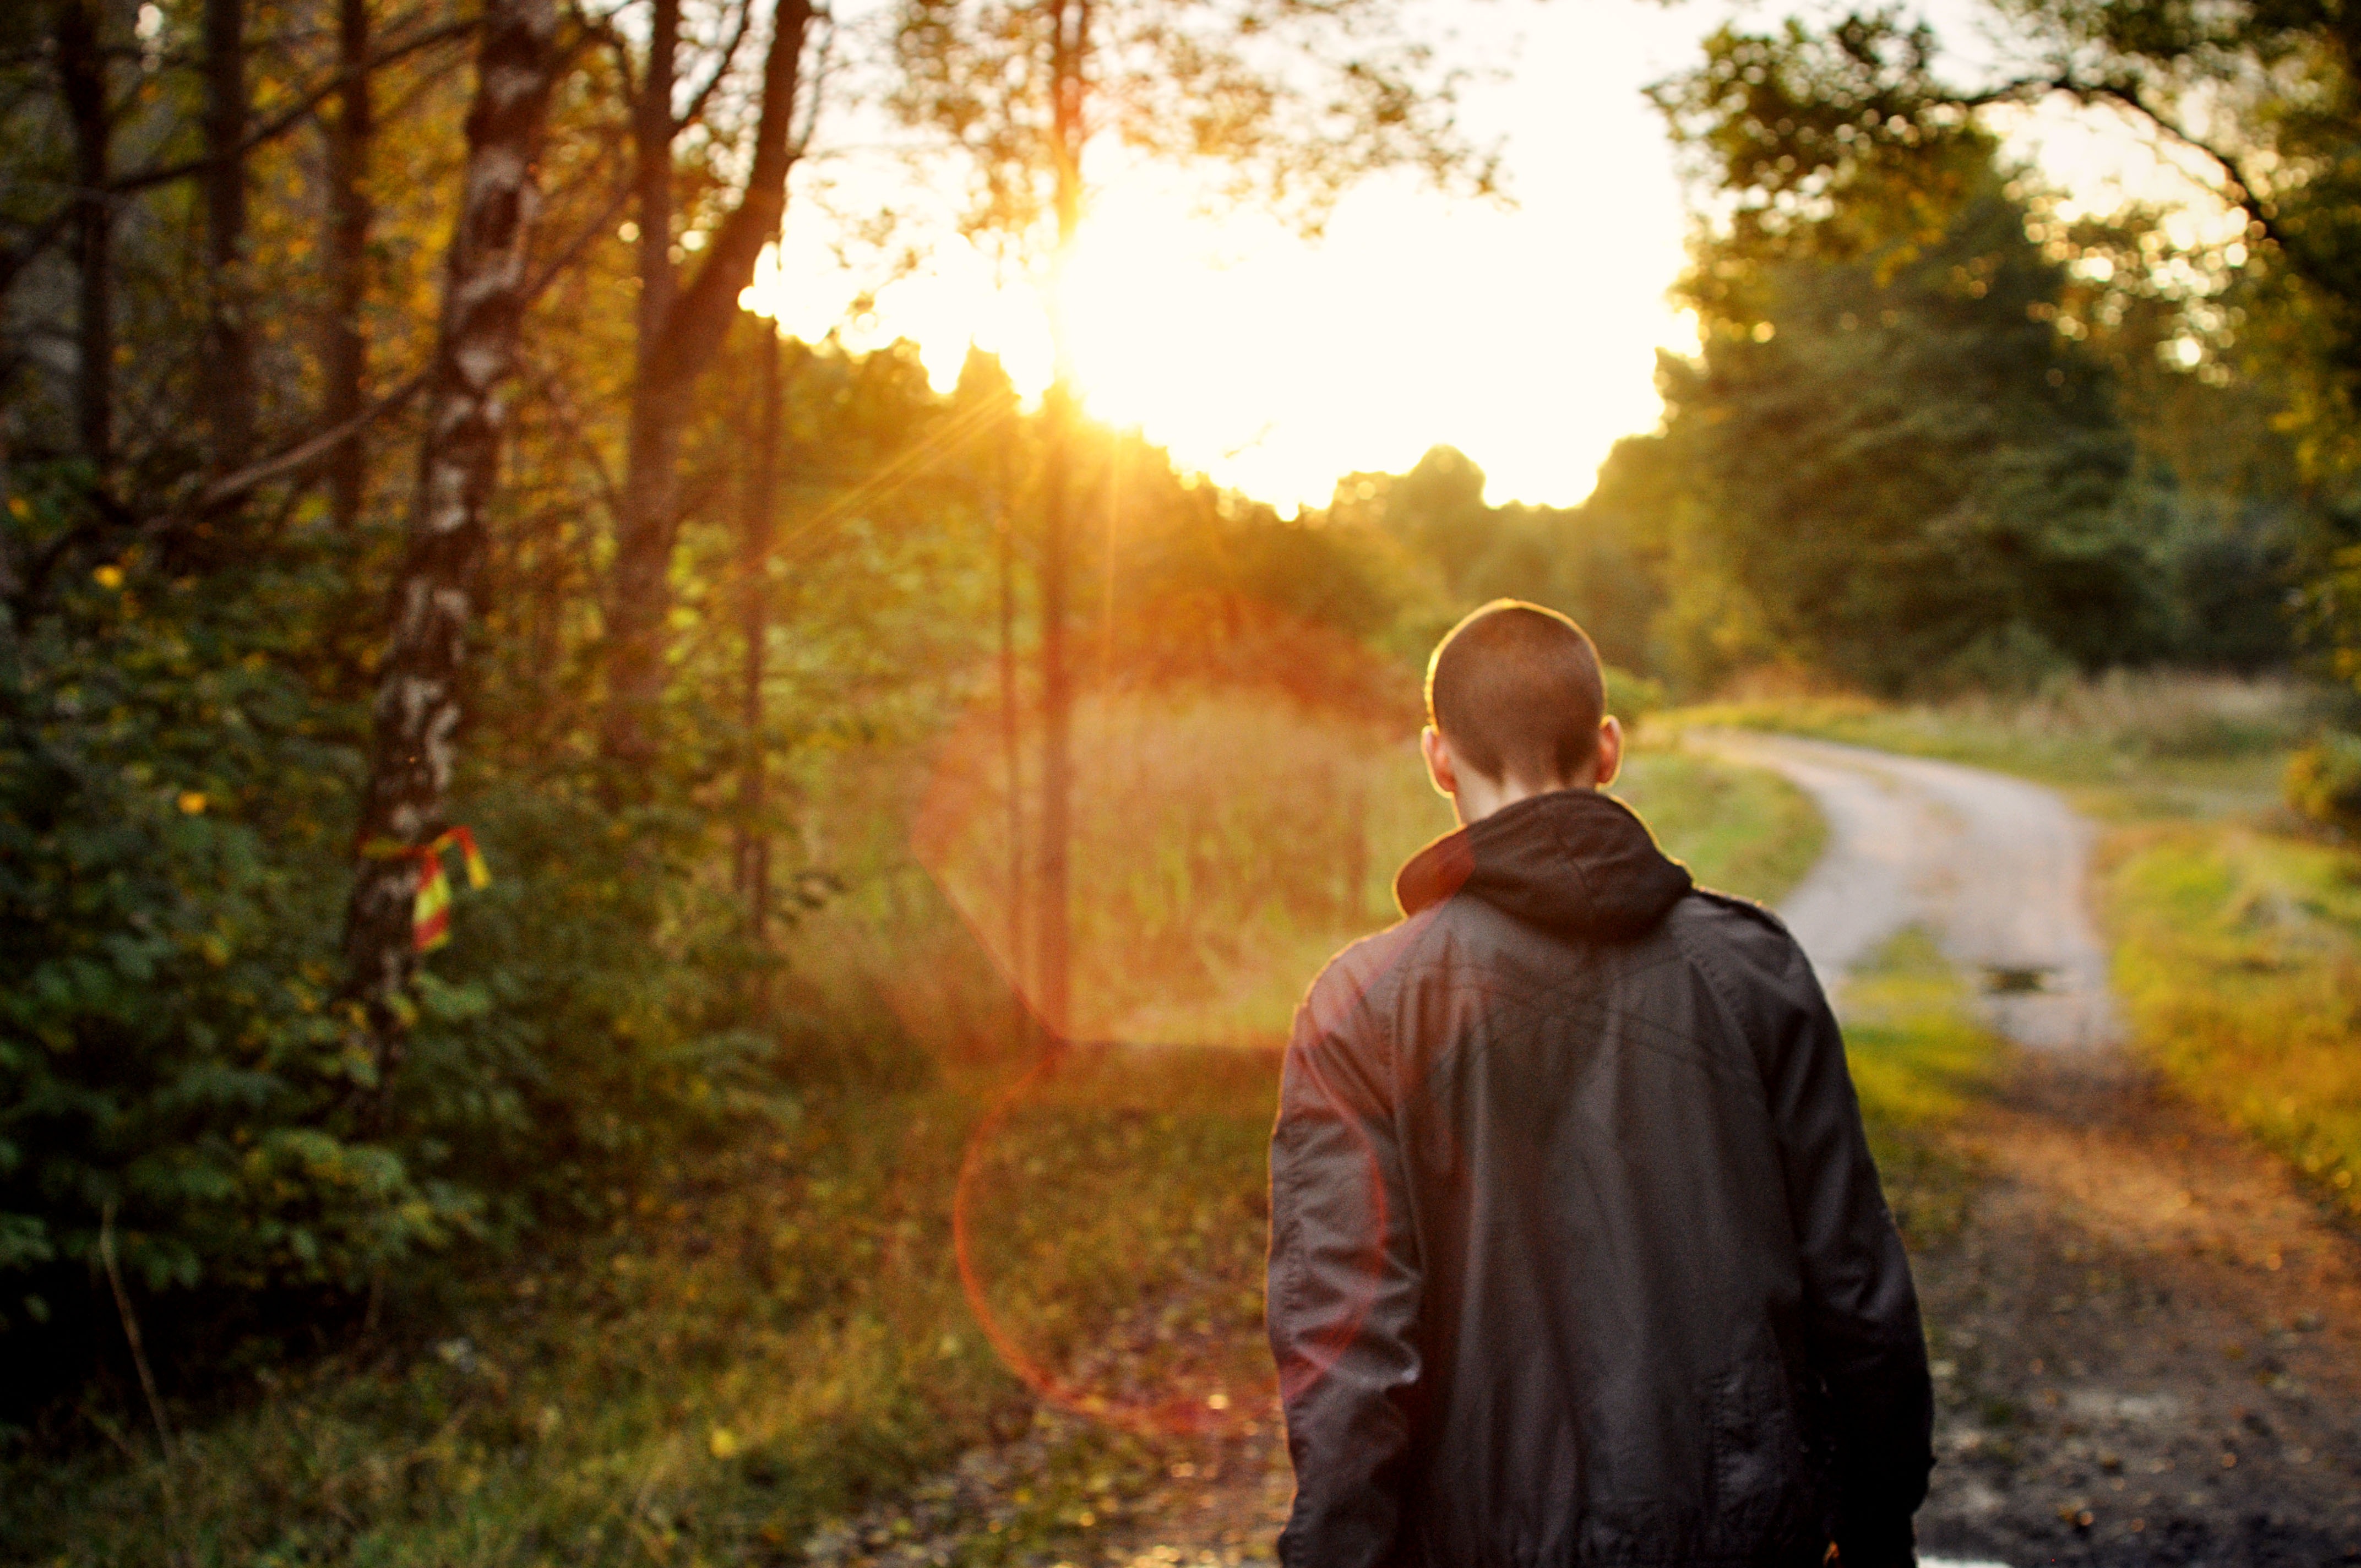
man, landscape, tree, nature, forest, sunset, sunlight, morning, leaf, autumn, season, sweden, woodland, atmospheric phenomenon